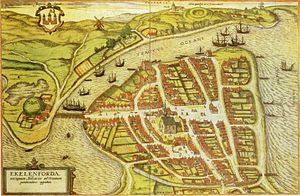
Egernførde / Historie / Egernførde under hertugerne på Gottorp
Koloreret stik fra omkring 1620
Egernførde er en by i det nordlige Tyskland med cirka 25.000 indbyggere, beliggende i østdelen af den tyske delstat Slesvig-Holsten mellem Kiel i syd og Slesvig by i nord. En del af byens våbensymbol er et egern.